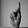
ASL letter: K